Madrid Metro

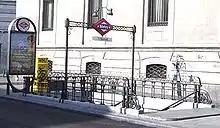
Typical Madrid metro entrance, designed by Antonio Palacios, at "Tribunal" station

Work on a major expansion of the metro began in 1995, with of new line and 132 new stations opened by 2011, built in 4 phases. The average construction pace throughout that era (more than of new line per year) was among the fastest in the world at that time and was equalled or surpassed by only very few metros in the global north (one notable example being Seoul Metro) either then or since.